Crown of Queen Adelaide

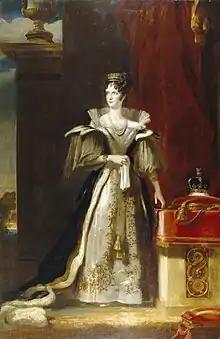
Queen Adelaide depicted with her crown, by John Simpson

Following the coronation of Mary of Modena in 1685, the crown made for Mary was used for the coronations of Queen Mary II in 1689, Queen Anne in 1702 and Queen Caroline in 1727. However criticism of the continued use of this crown had mounted, for reasons of age, size, state of repair and because it was seen to be too theatrical and undignified. A specially made nuptial crown was used by Queen Charlotte, but in the preparations for the coronation of Adelaide of Saxe-Meiningen in 1831 Adelaide expressed a dislike for the crowns in the royal collection, it was ruled that the Modena crown was "unfit for Her Majesty's use". Plans were made for the creation of a new consort crown.